Timeline of US intervention in the Syrian civil war

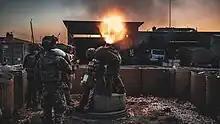
Coalition personnel fire illumination rounds from an XM905 AMPS inside a firebase in al-Shaddadah, February 2023

On 30 May, Special Operations Joint Task Force-Operation Inherent Resolve (SOJTF-OIR) released images of special operations forces personnel training at al-Tanf with an advanced optical sighting system, the Israeli-made Smart Shooter SMASH 2000 "smart sight", attached to their M4A1 carbines, suggesting that special operators in Syria were among the first American forces to deploy the system into a real combat zone. It remained unclear if any special operations units had adopted the computerized optic or if the training was part of field trials.